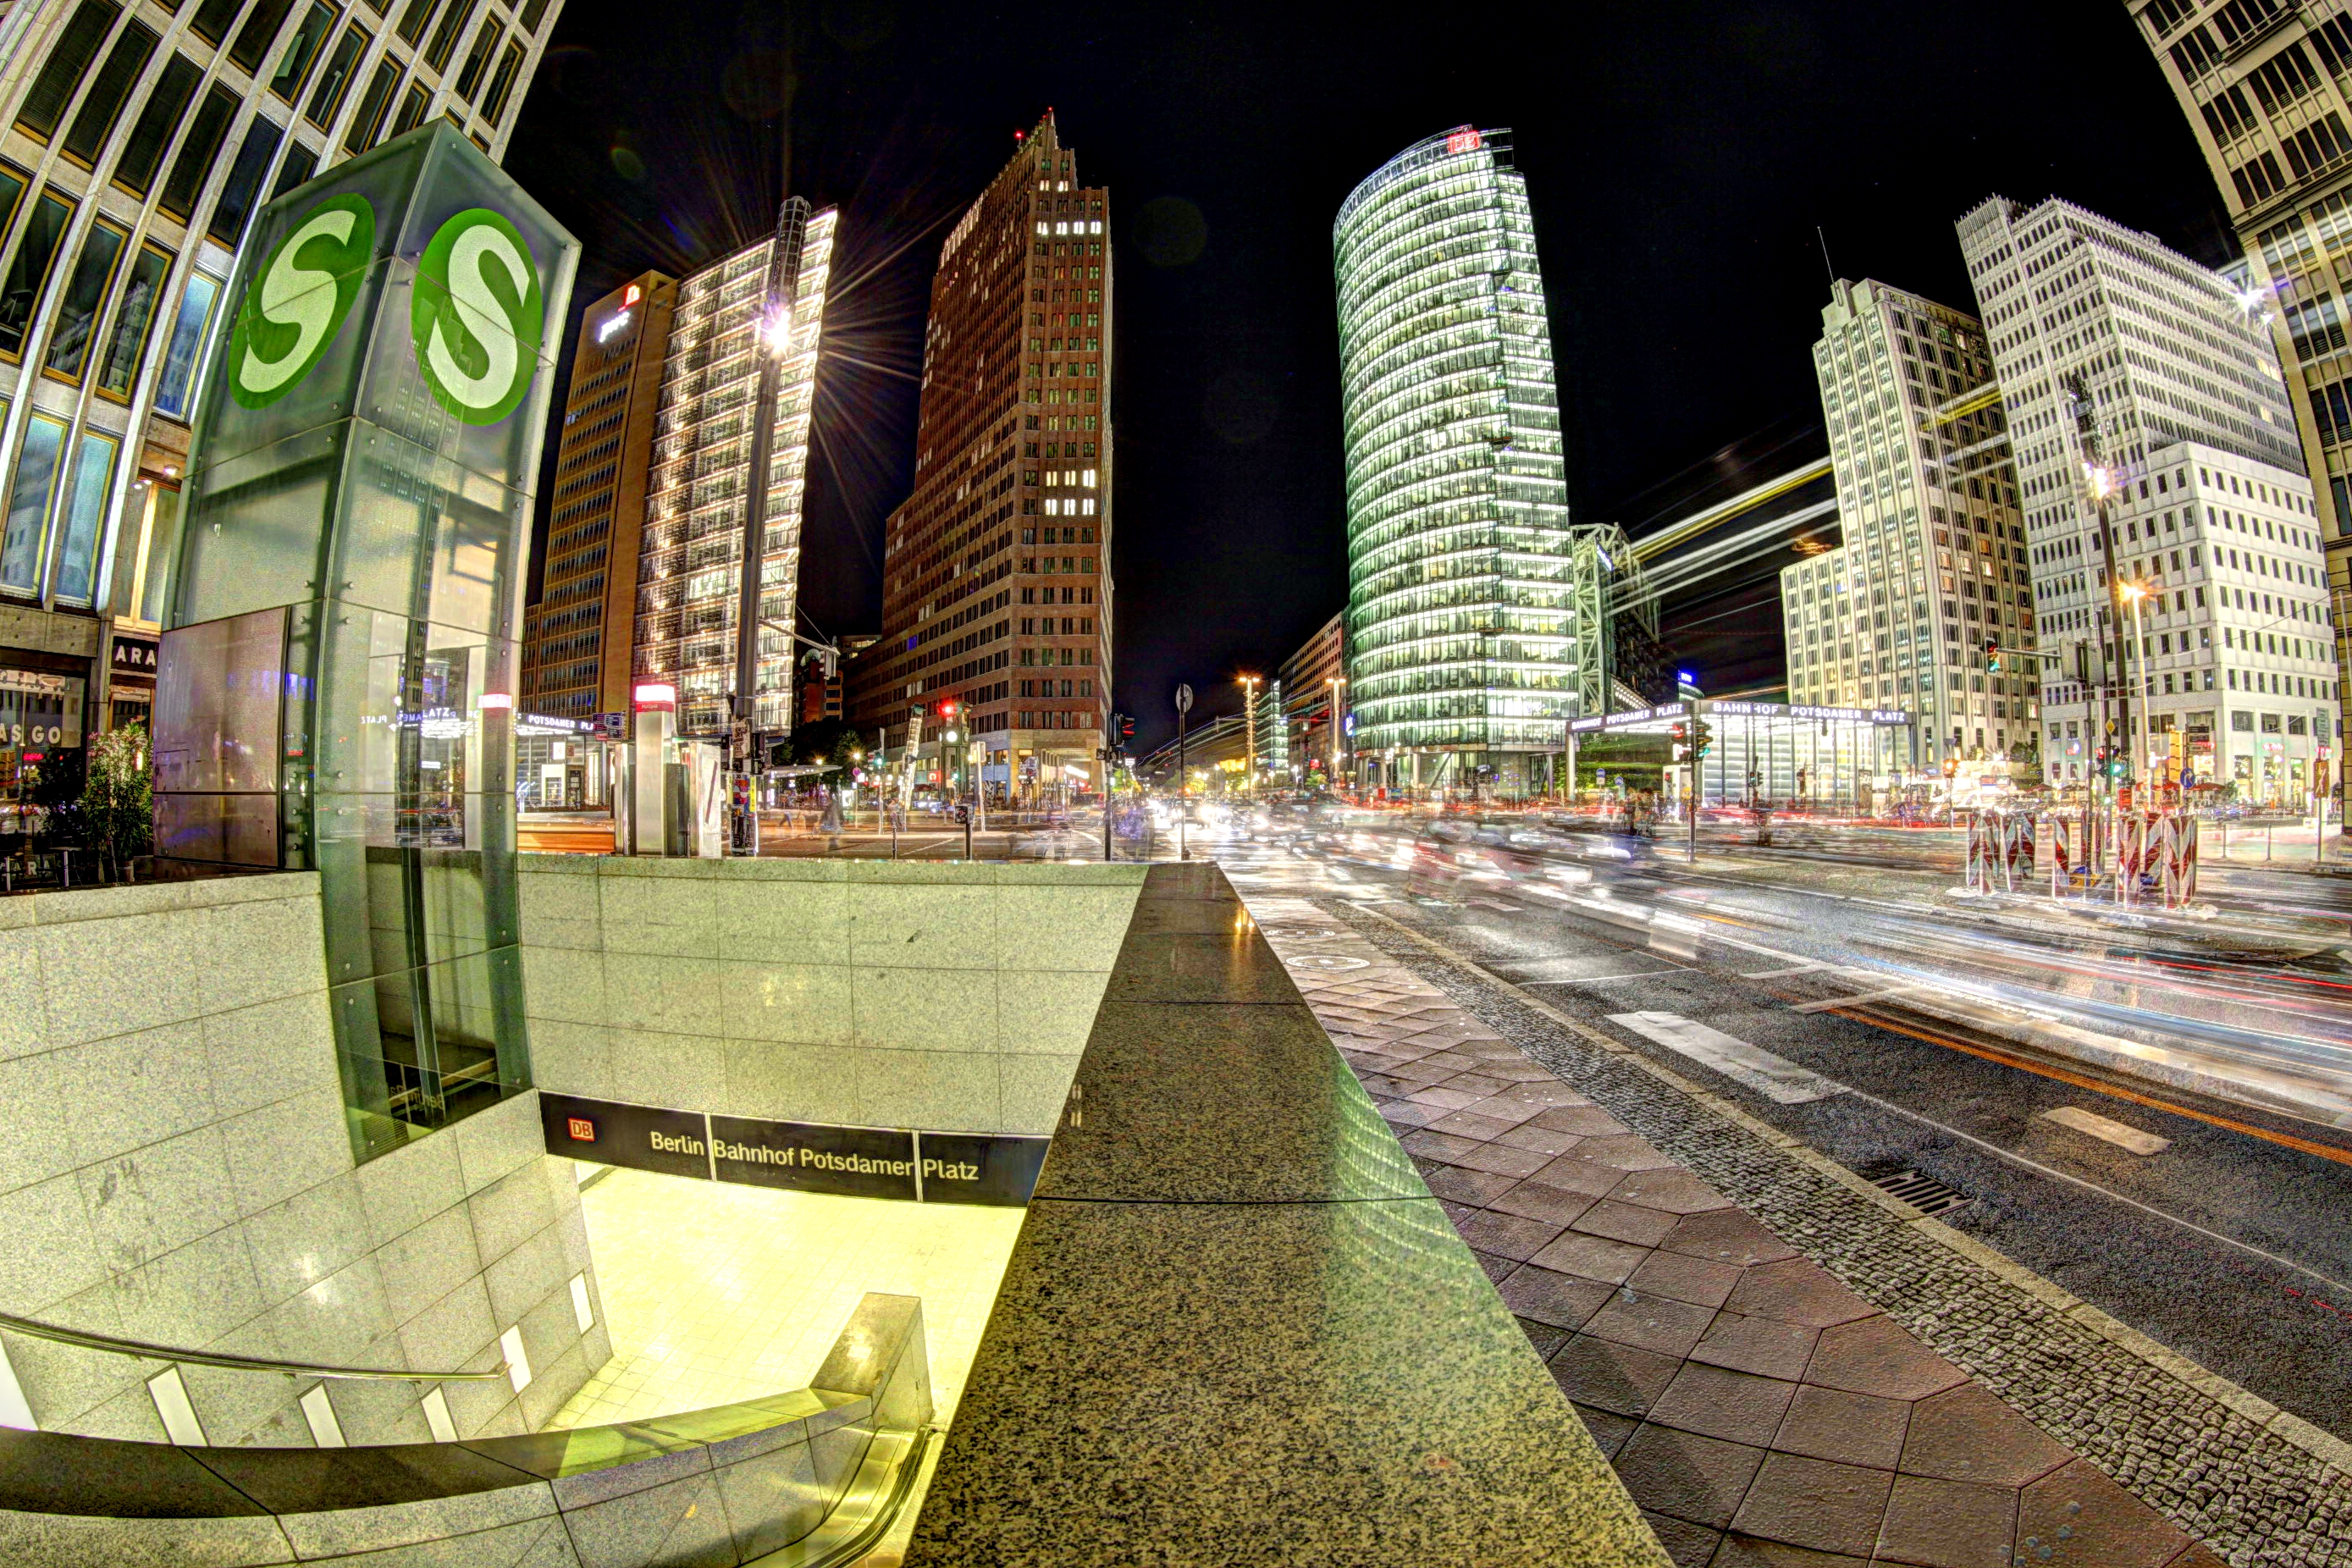
night, city, skyscraper, cityscape, downtown, landmark, hdr, berlin, langzeitbelichtung, bilder, lizenzfreie, metropolis, urban area, human settlement, metropolitan area